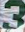
Number: 3